The Purple Lily

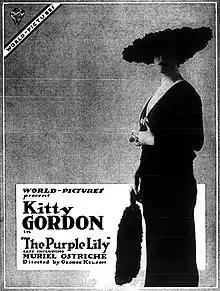

The Purple Lily is a lost 1918 silent film drama directed by Fred Kelsey and starring Kitty Gordon. It was produced and distributed by World Film Company.